Adventure game

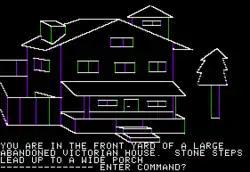
"Mystery House" for the Apple II was the first adventure game to use graphics in the early home computer era.

The origins of text adventure games are difficult to trace as records of computing around the 1970s were not as well documented. Text-based games had existed prior to 1976 that featured elements of exploring maps or solving puzzles, such as "Hunt the Wumpus" (1973), but lacked a narrative element, a feature essential for adventure games. "Colossal Cave Adventure" (1976), written by William Crowther and Don Woods, is widely considered to be the first game in the adventure genre, and a significant influence on the genre's early development, as well as influencing core games in other genres such as "Adventure" (1980) for the action-adventure video game and "Rogue" (1980) for roguelikes. Crowther was an employee at Bolt, Beranek and Newman, a Boston company involved with ARPANET routers, in the mid-1970s. As an avid caver and role-playing game enthusiast, he wrote a text adventure based on his own knowledge of the Mammoth Cave system in Kentucky. The program, which he named "Adventure", was written on the company's PDP-10 and used 300 kilobytes of memory. The program was disseminated through ARPANET, which led to Woods, working at the Stanford Artificial Intelligence Laboratory at Stanford at the time, to modify and expand the game, eventually becoming "Colossal Cave Adventure".